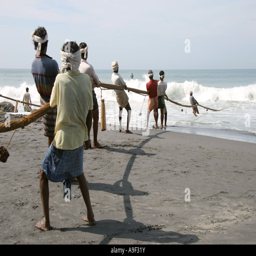
haul in their nets on the beach